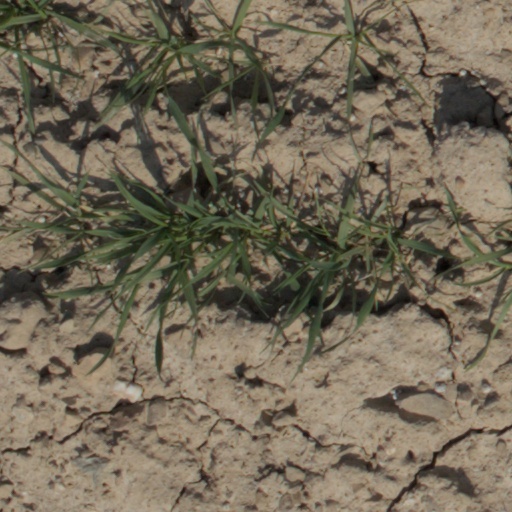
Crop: wheat